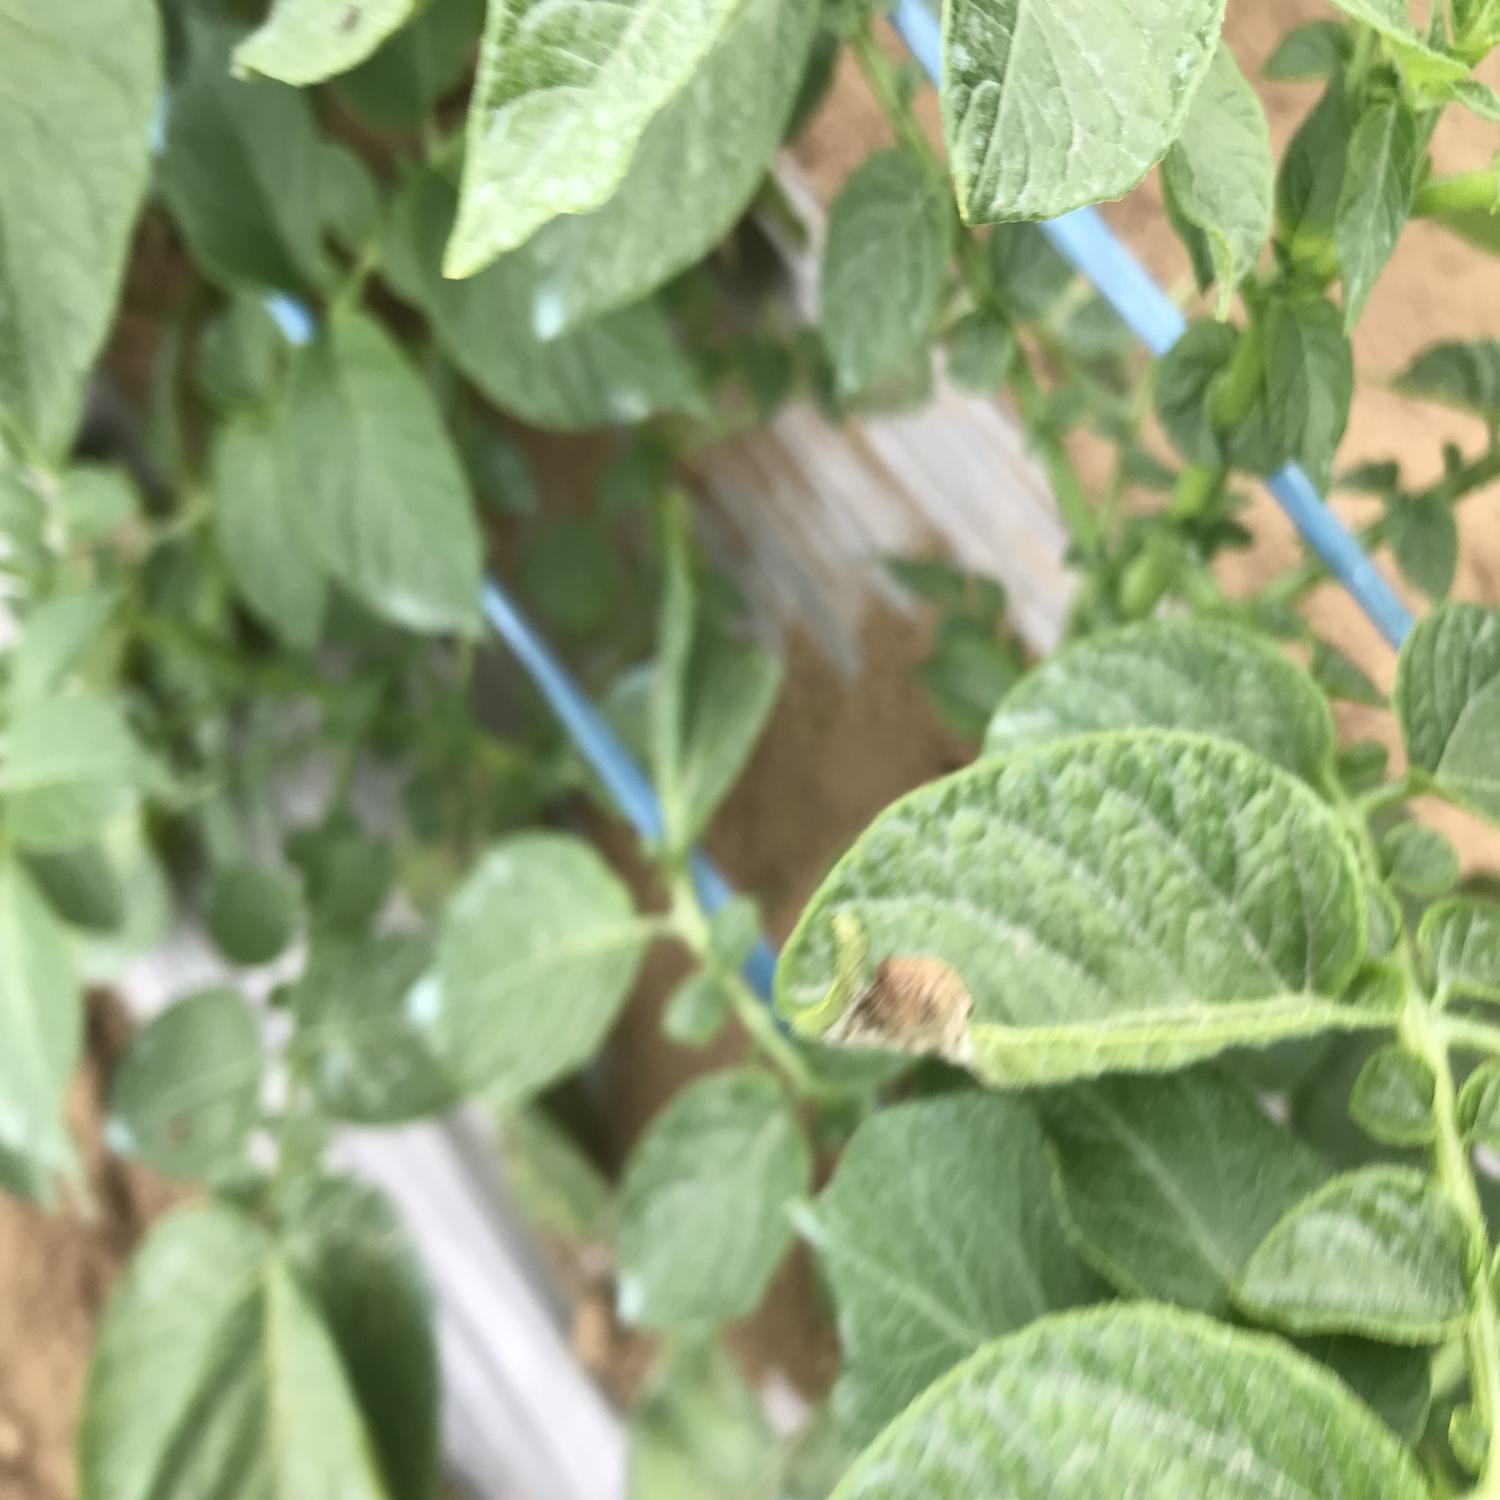
Label: Fungi